C9orf152

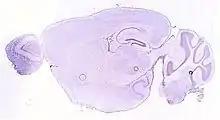
Expression of C9orf152 in the brain of a mouse via Allen Brain Atlas. The only area of high expression is the dark purple on the left, which is located in the olfactory bulb.

C9orf152 is expressed in the bladder, intestine, mammary gland, and trachea and in smaller amounts in the lungs, liver, prostate, uterus, and brain. Within the brain, expression of C9orf152 is limited to the olfactory bulb. Gene expression was found to increase in the presence of stress, including disease and heat stress.